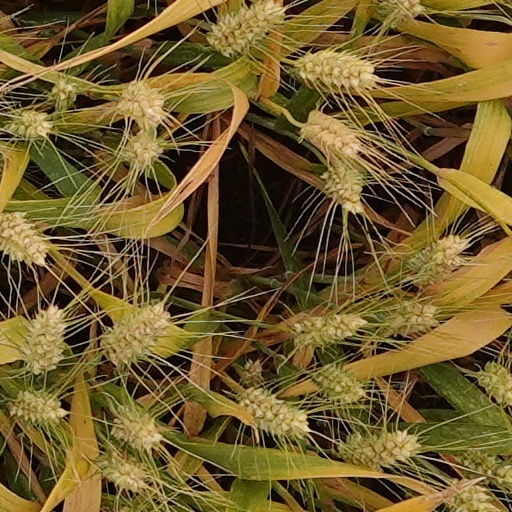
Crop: wheat